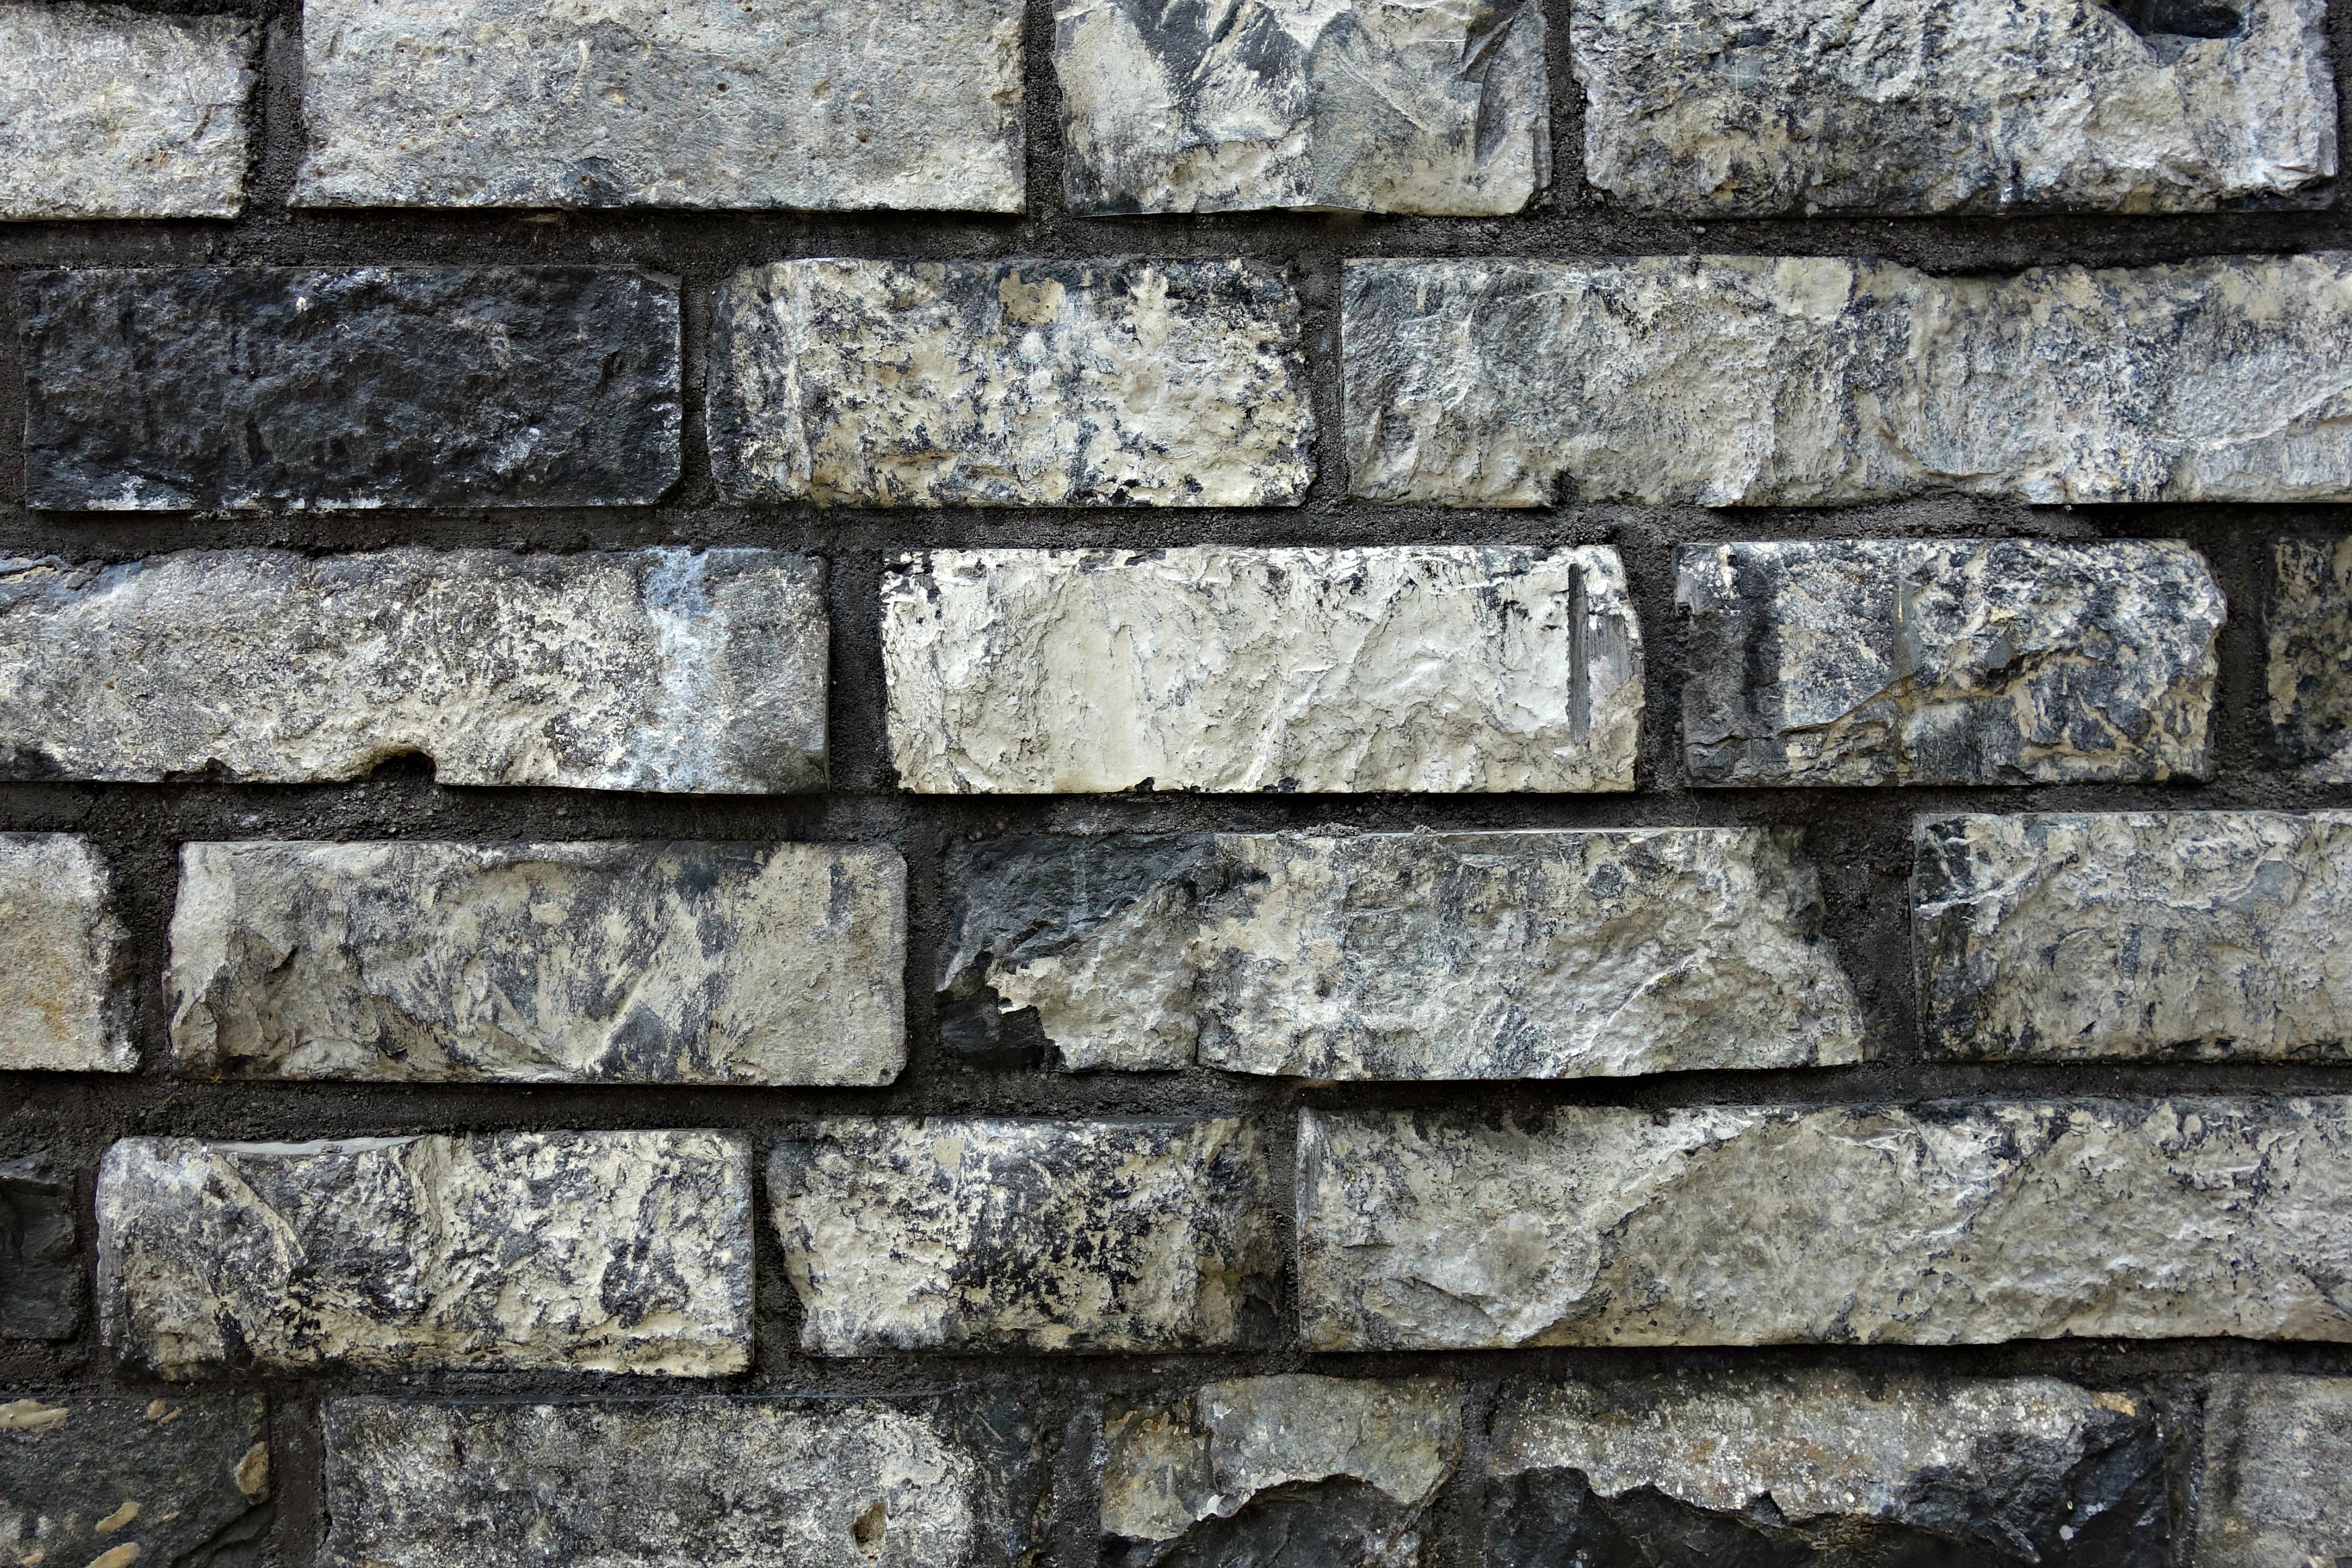
rock, texture, floor, wall, pattern, stone wall, brick, material, brick wall, grey, brickwork, flooring, brick texture, grey brick